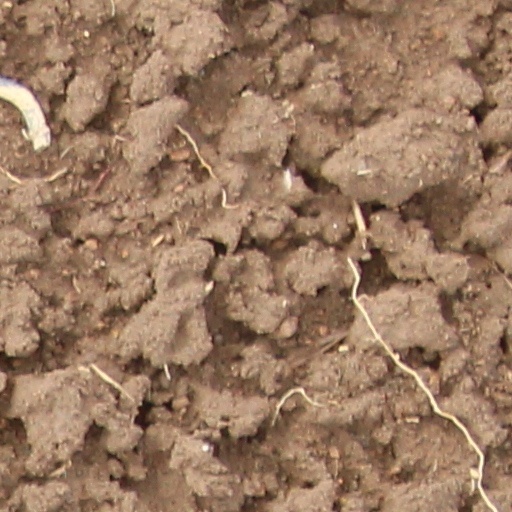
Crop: wheat